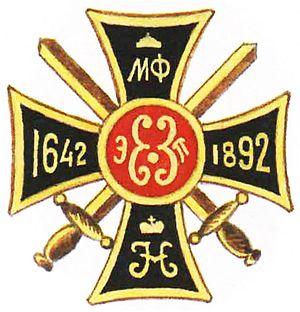
Le 13ᵉ régiment de grenadiers d'Erevan de Sa Majesté le Tsar Mikhaïl Féodorovitch était le plus ancien régiment de l'armée impériale russe et le premier à être organisé en régiment permanent selon le modèle occidental. Il fut créé en 1642 par le tsar Mikhaïl Féodorovitch Romanov qui en assura le commandement. Le nom Erevan, parfois orthographié Erivan, renvoie à la ville du Caucase aujourd'hui capitale de l'Arménie.